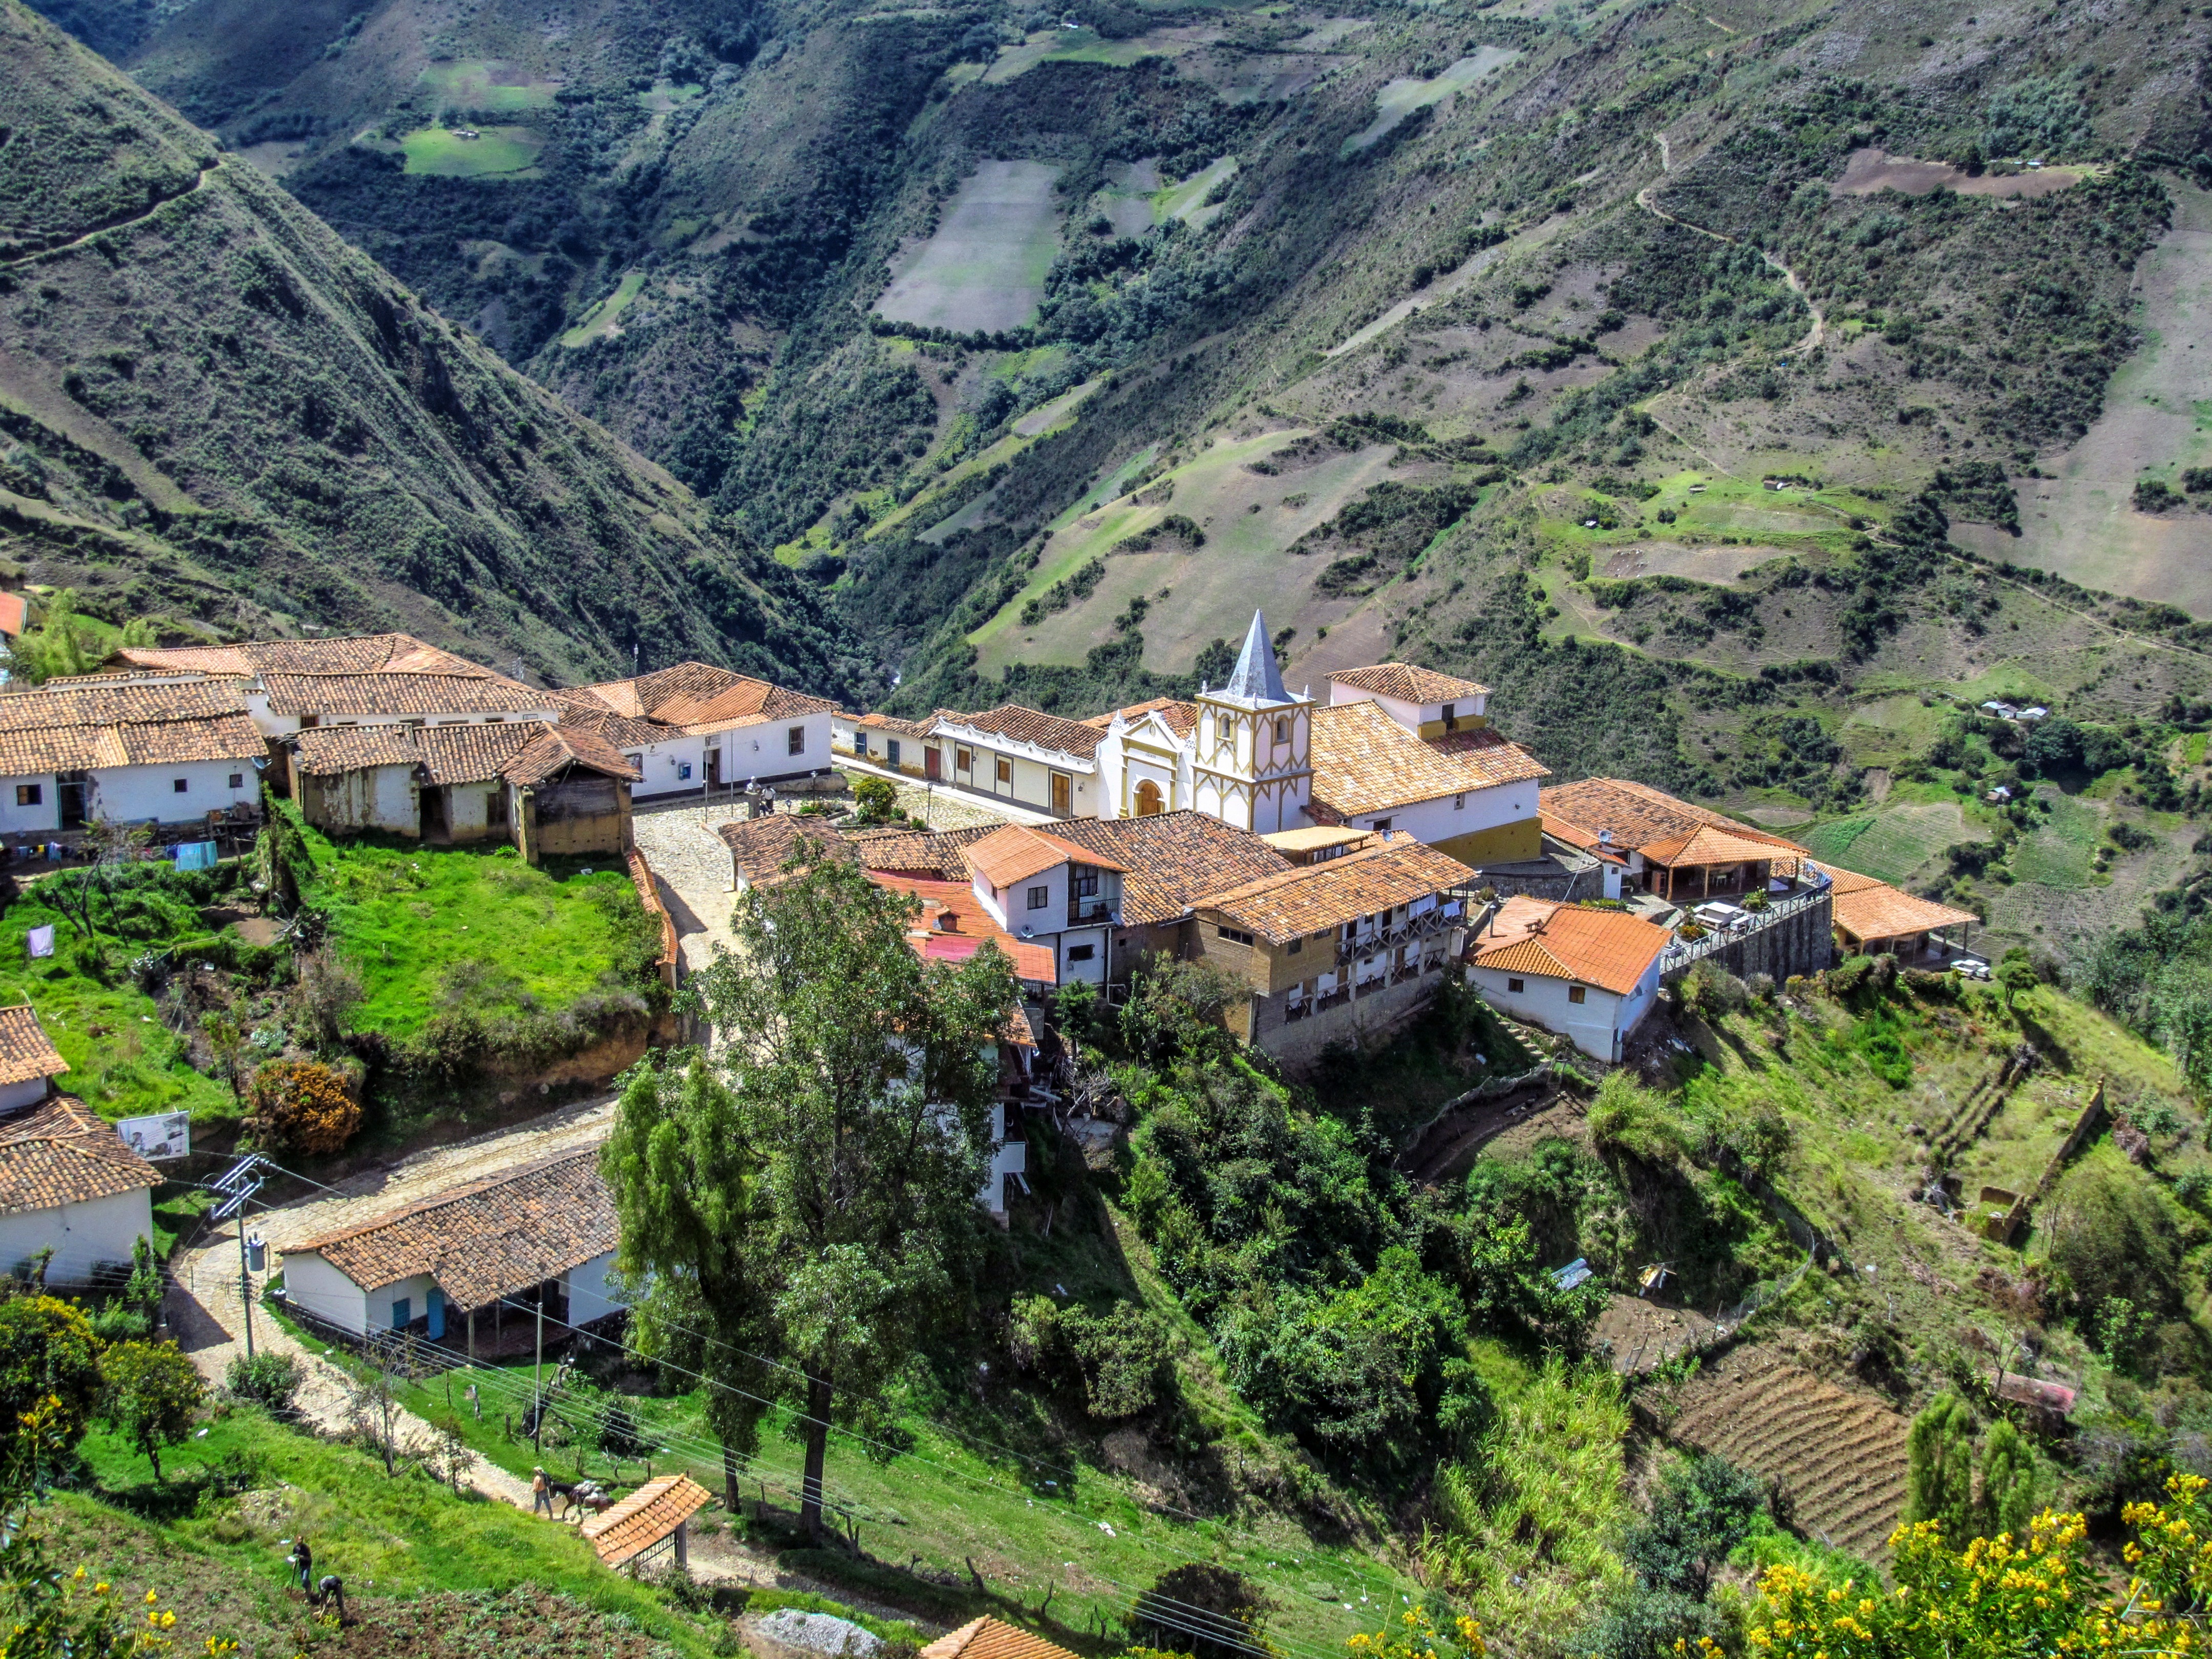
landscape, nature, mountain, architecture, countryside, hill, town, valley, mountain range, country, village, tourism, trees, outside, terrace, buildings, mountains, ravine, plateau, venezuela, estate, merida, rural area, bird's eye view, aerial photography, human settlement, mountainous landforms, geological phenomenon